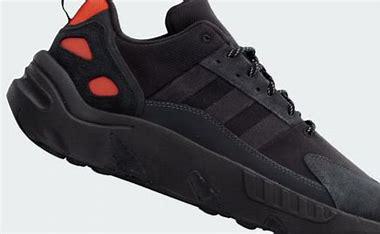
Brand: Adidas
Model: ZX 22 Boost